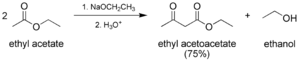
L'acétoacétate d'éthyle est l'ester éthylique de l'acide acétylacétique.
La condensation de Claisen est une réaction omniprésente en milieu biologique. C'est une réaction formant une liaison carbone-carbone à partir de deux esters ou encore entre un ester et un composé carbonylé en présence d'une base forte, formant un β-cétoester ou une β-dicétone :